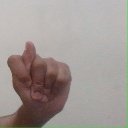
अक्षर: ट